Royal Navy

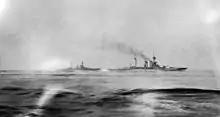
and , seen from at the Battle of Jutland

Britain relied on Malta, in the Mediterranean Sea, to project power to the Indian Ocean and western Pacific Ocean via the Suez Canal after its completion in 1869. It relied on friendship and common interests between Britain and the United States (which controlled transit through the Panama Canal, completed in 1914) during and after the First World War, and on Bermuda, to project power the length of the western Atlantic, including the Caribbean Sea and Gulf of Mexico. The area controlled from Bermuda (and Halifax until 1905) had been part of the North America Station, until the 1820s, which then absorbed the Jamaica Station to become the North America and West Indies Station. After the First World War, this formation assumed responsibility for the eastern Pacific Ocean and the western South Atlantic and was known as the "America and West Indies Station" until 1956. In 1921, due to the ambitions of Imperial Japan and the threat of the Imperial Japanese Navy, it was decided to construct the Singapore Naval Base.